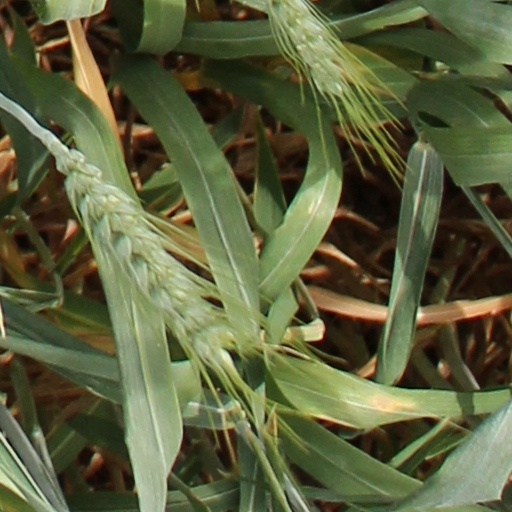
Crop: wheat